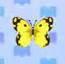
butterfly